Going to Meet the Man

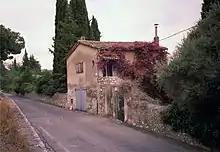
Baldwin's residence in St. Paul de Vence in France where he lived with Lucien Happersberger.

Published in 1951, "The Outing" touched on topics of homosexuality which were not widely accepted at the time. In the same year its publication, Baldwin was a queer male during this time, living with his partner, Lucien Happersberger.